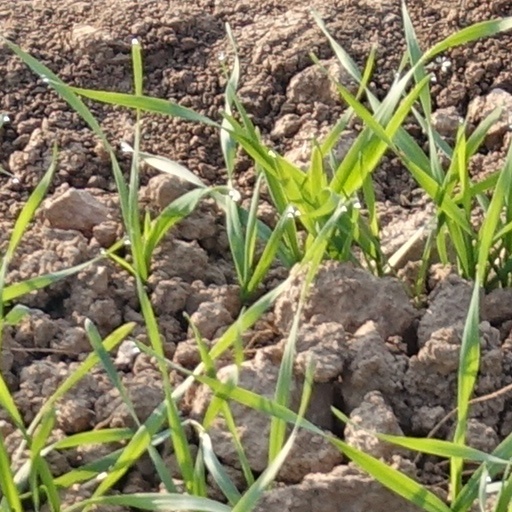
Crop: wheat